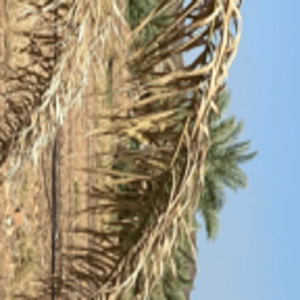
Label: Rachis Blight